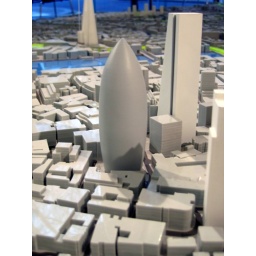
The white building beside it has not yet been built.